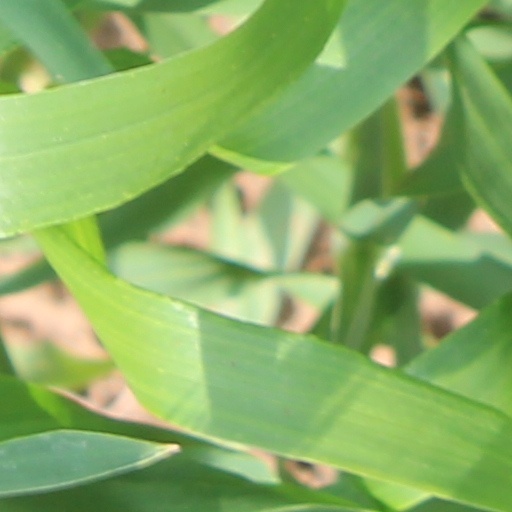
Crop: wheat